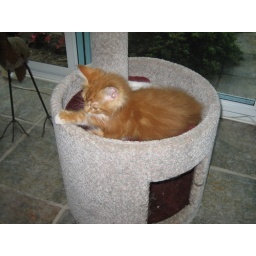
Clyde in the cat tree